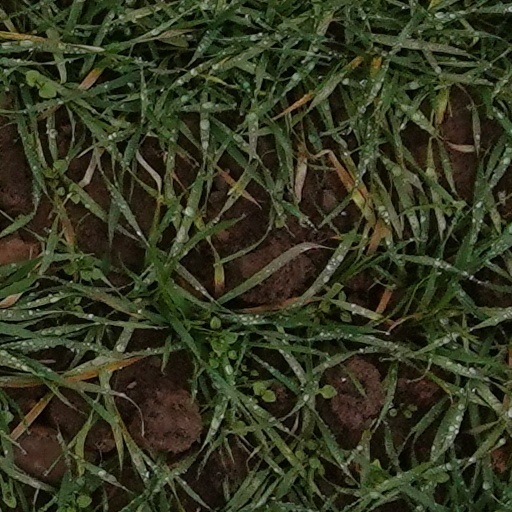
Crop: wheat